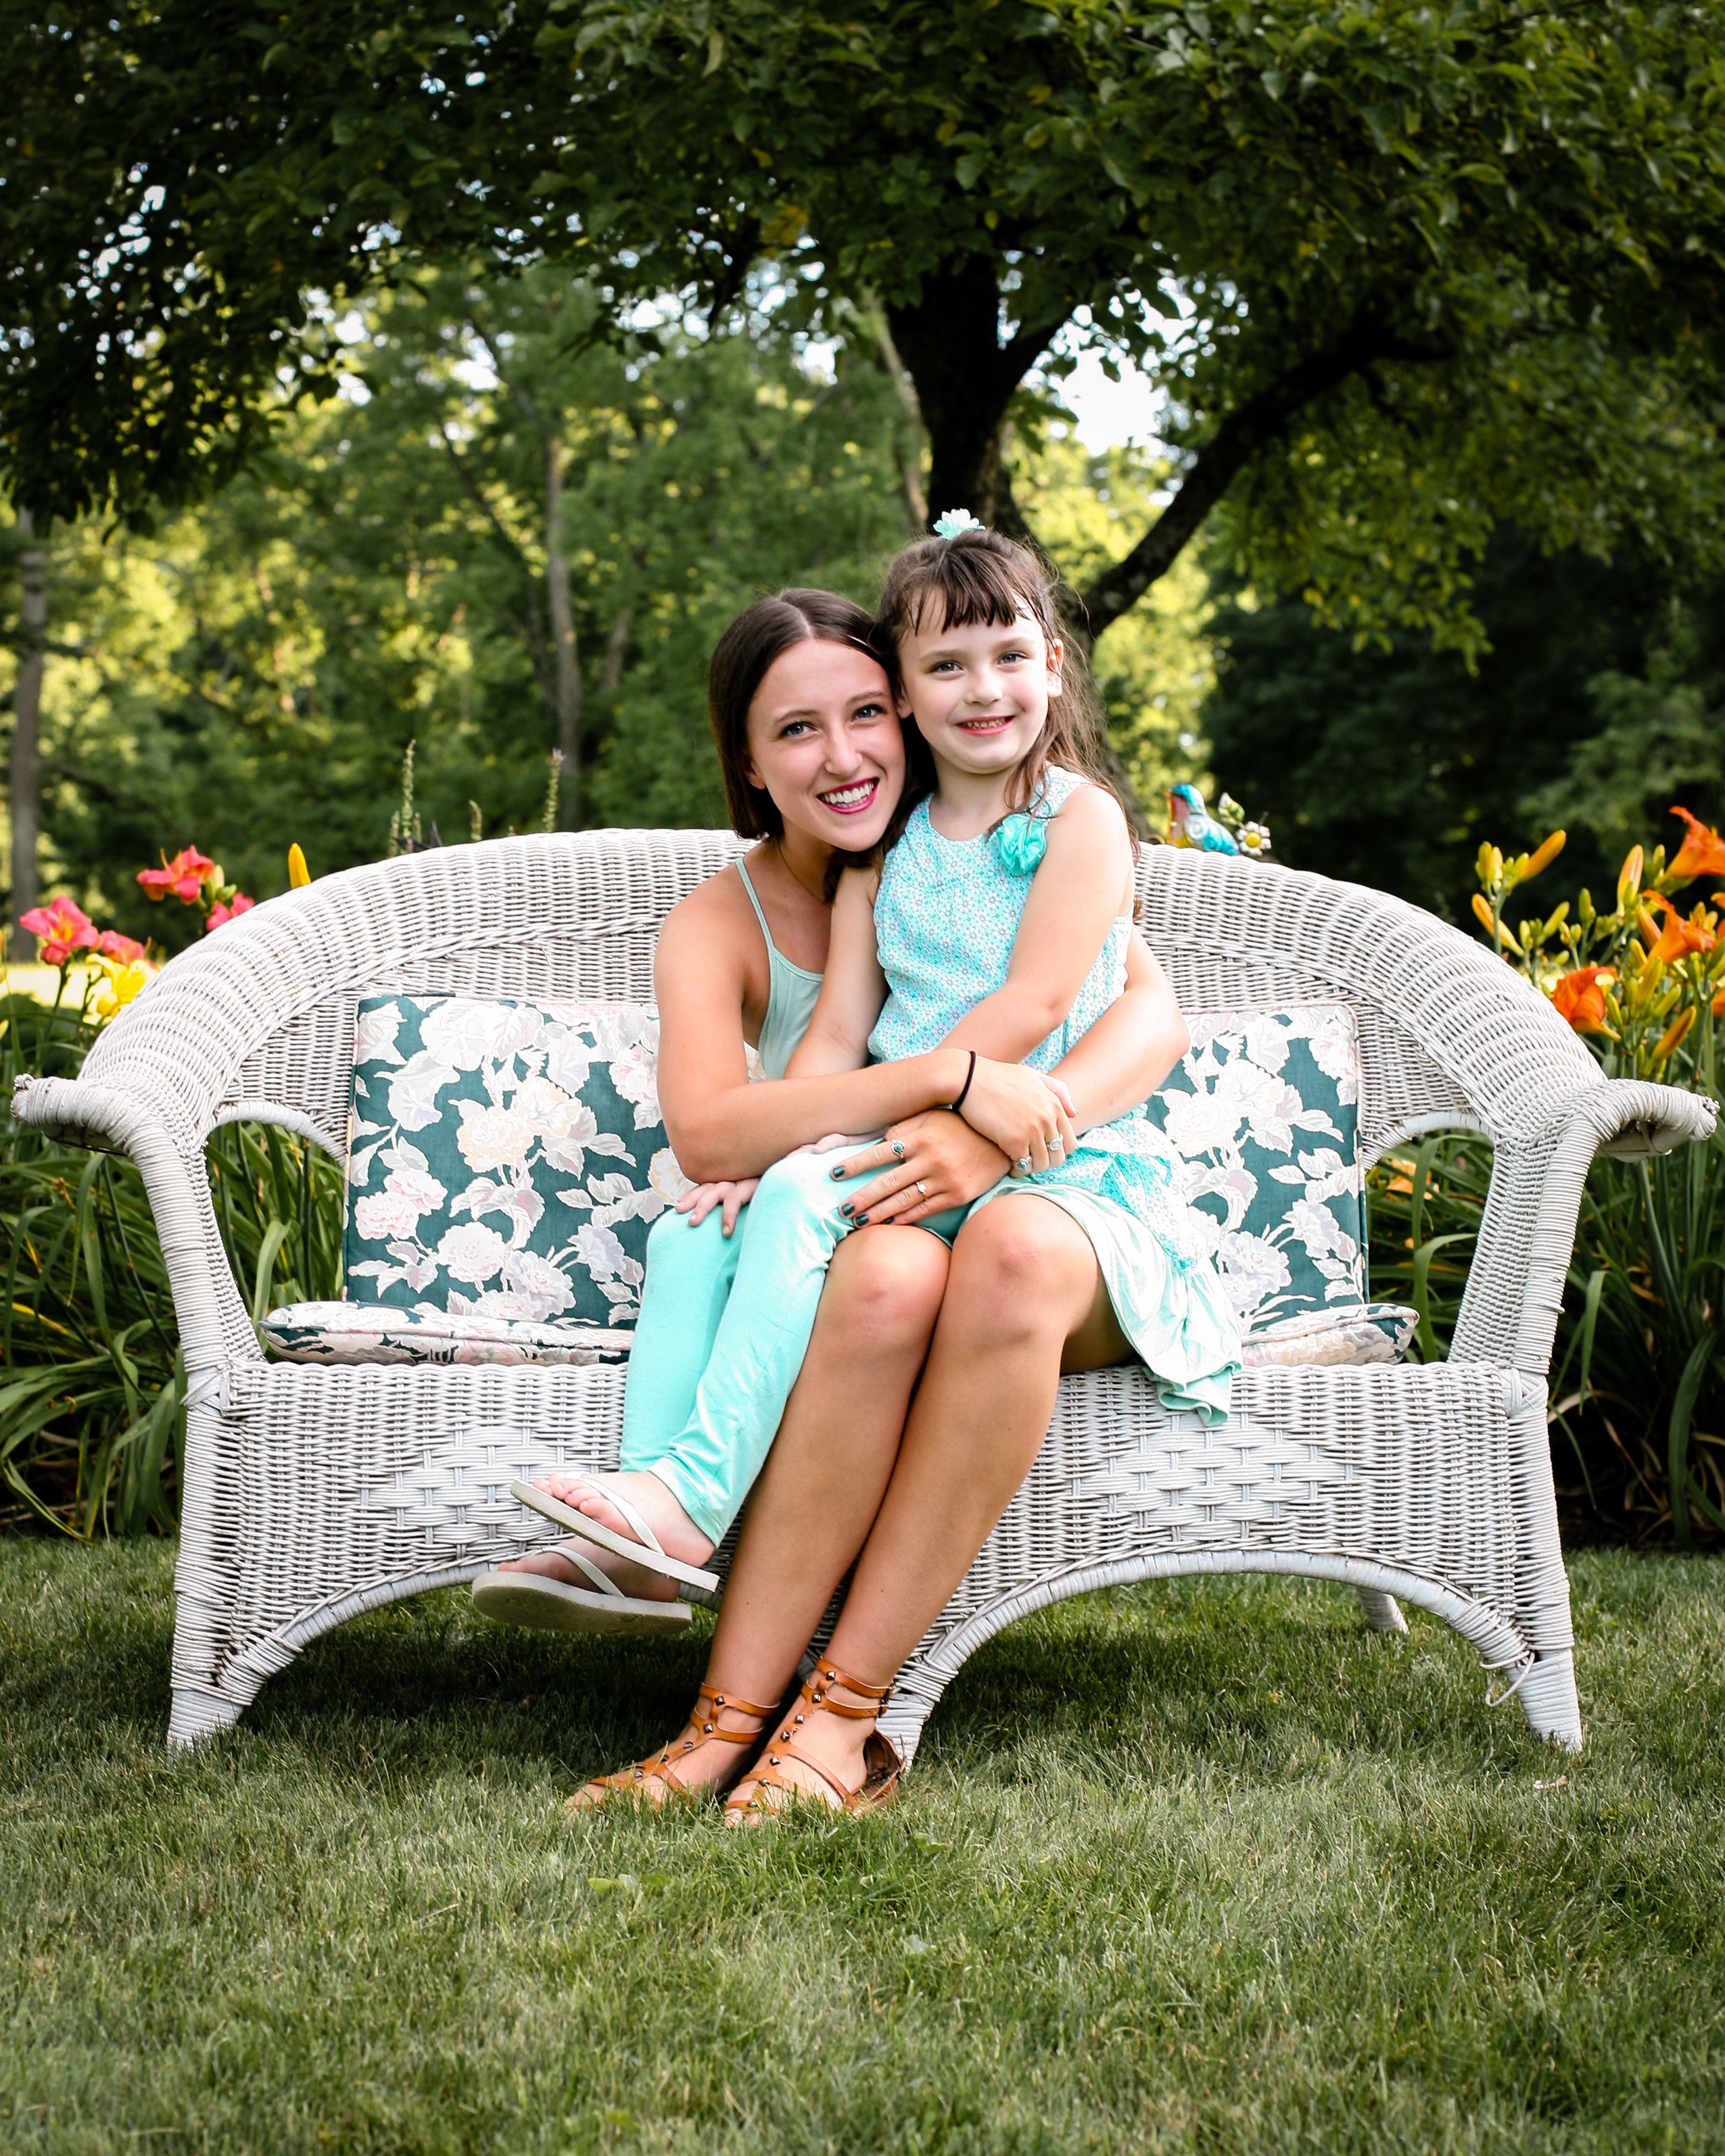
people, woman, lawn, spring, sitting, backyard, bride, picnic, photo shoot